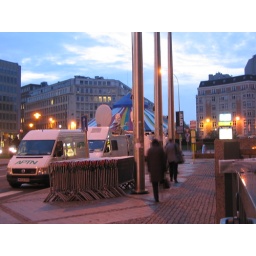
Looking up the road from the Justus Lipsius building at some madly early time in the morning